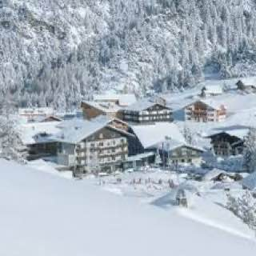
malbun ski resort lichtenstein